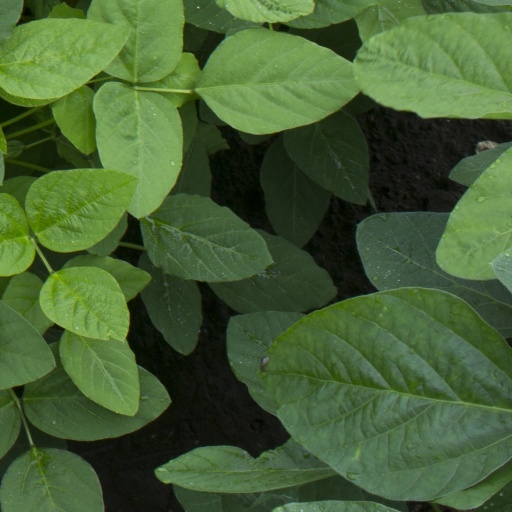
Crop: soybean